Martyrdom in Iran

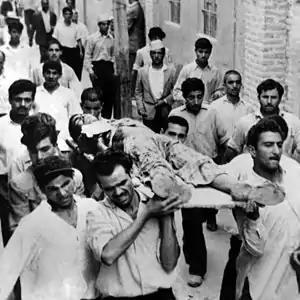
Protesters carrying the body of one of the victims

The concept of martyrdom in Iranian society has played an important role in the major political conflicts of the past century. During the Iranian Revolution of 1979, revolutionary leaders such as Ayatollah Ruhollah Khomeini reinterpreted the events of Karbala as a stand against oppression, using this narrative to strengthen the resolve of the people against Iran's leader at the time, Shah Mohammad Reza Pahlavi. Ayatollah Khomeini referred to Karbala and martyrdom many times in his speeches, most notably in the speech given on the eve of the Shah's departure from Iran "[Husayn] taught us that if a tyrant rules despotically over the Muslims in any age, we must rise up against him." Khomeini labeled the Shah as "the Yazid of our time," referring to the caliph of Husayn's time whose soldiers were responsible for the Karbala massacre. Popular slogans also reflected the importance of symbols of martyrdom, such as the slogan often seen on banners: "every land is Karbala, every month is Muharram, every day is Ashura." The revolutionaries therefore considered those who died at the hands of the Shah's secret police to be martyrs, especially those killed during the Black Friday Massacre (link), a clash between government troops and peaceful protestors that led to the deaths of around 100 people. The willingness of the revolutionaries to die for their cause in the name of martyrdom was a powerful tool in overthrowing the Shah. Major clashes with police would often occur in a 40-day cycle, as Iranian tradition demanded 40 days of mourning ending with public memorial processions for the deceased. The memorial processions of the martyrs of the revolution would thus turn into protest marches that led to more clashes with police and more deaths, starting the cycle over again and increasing the number of participants and therefore the strength of the revolution. Additionally, individuals participating in these protest marches would sometimes wear white burial cloths during the march to signify their willingness to die as martyrs for the cause. The symbolism of martyrdom provided a rallying point for the revolution and connected the events of the time with one of the most important historical narratives in Iranian culture, the massacre of Karbala and the martyrdom of Husayn.